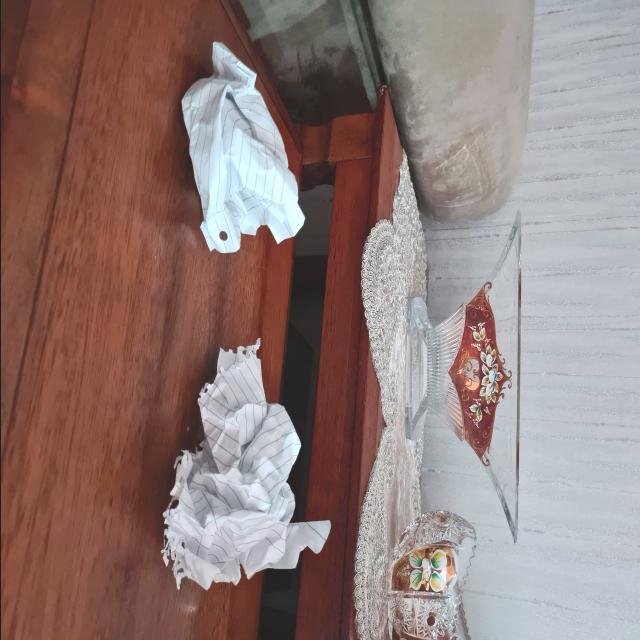
Label: tissues